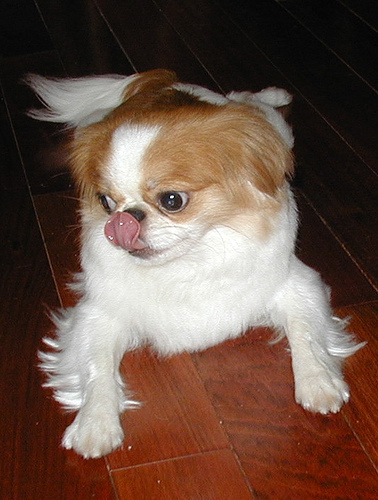
Breed: japanese chin